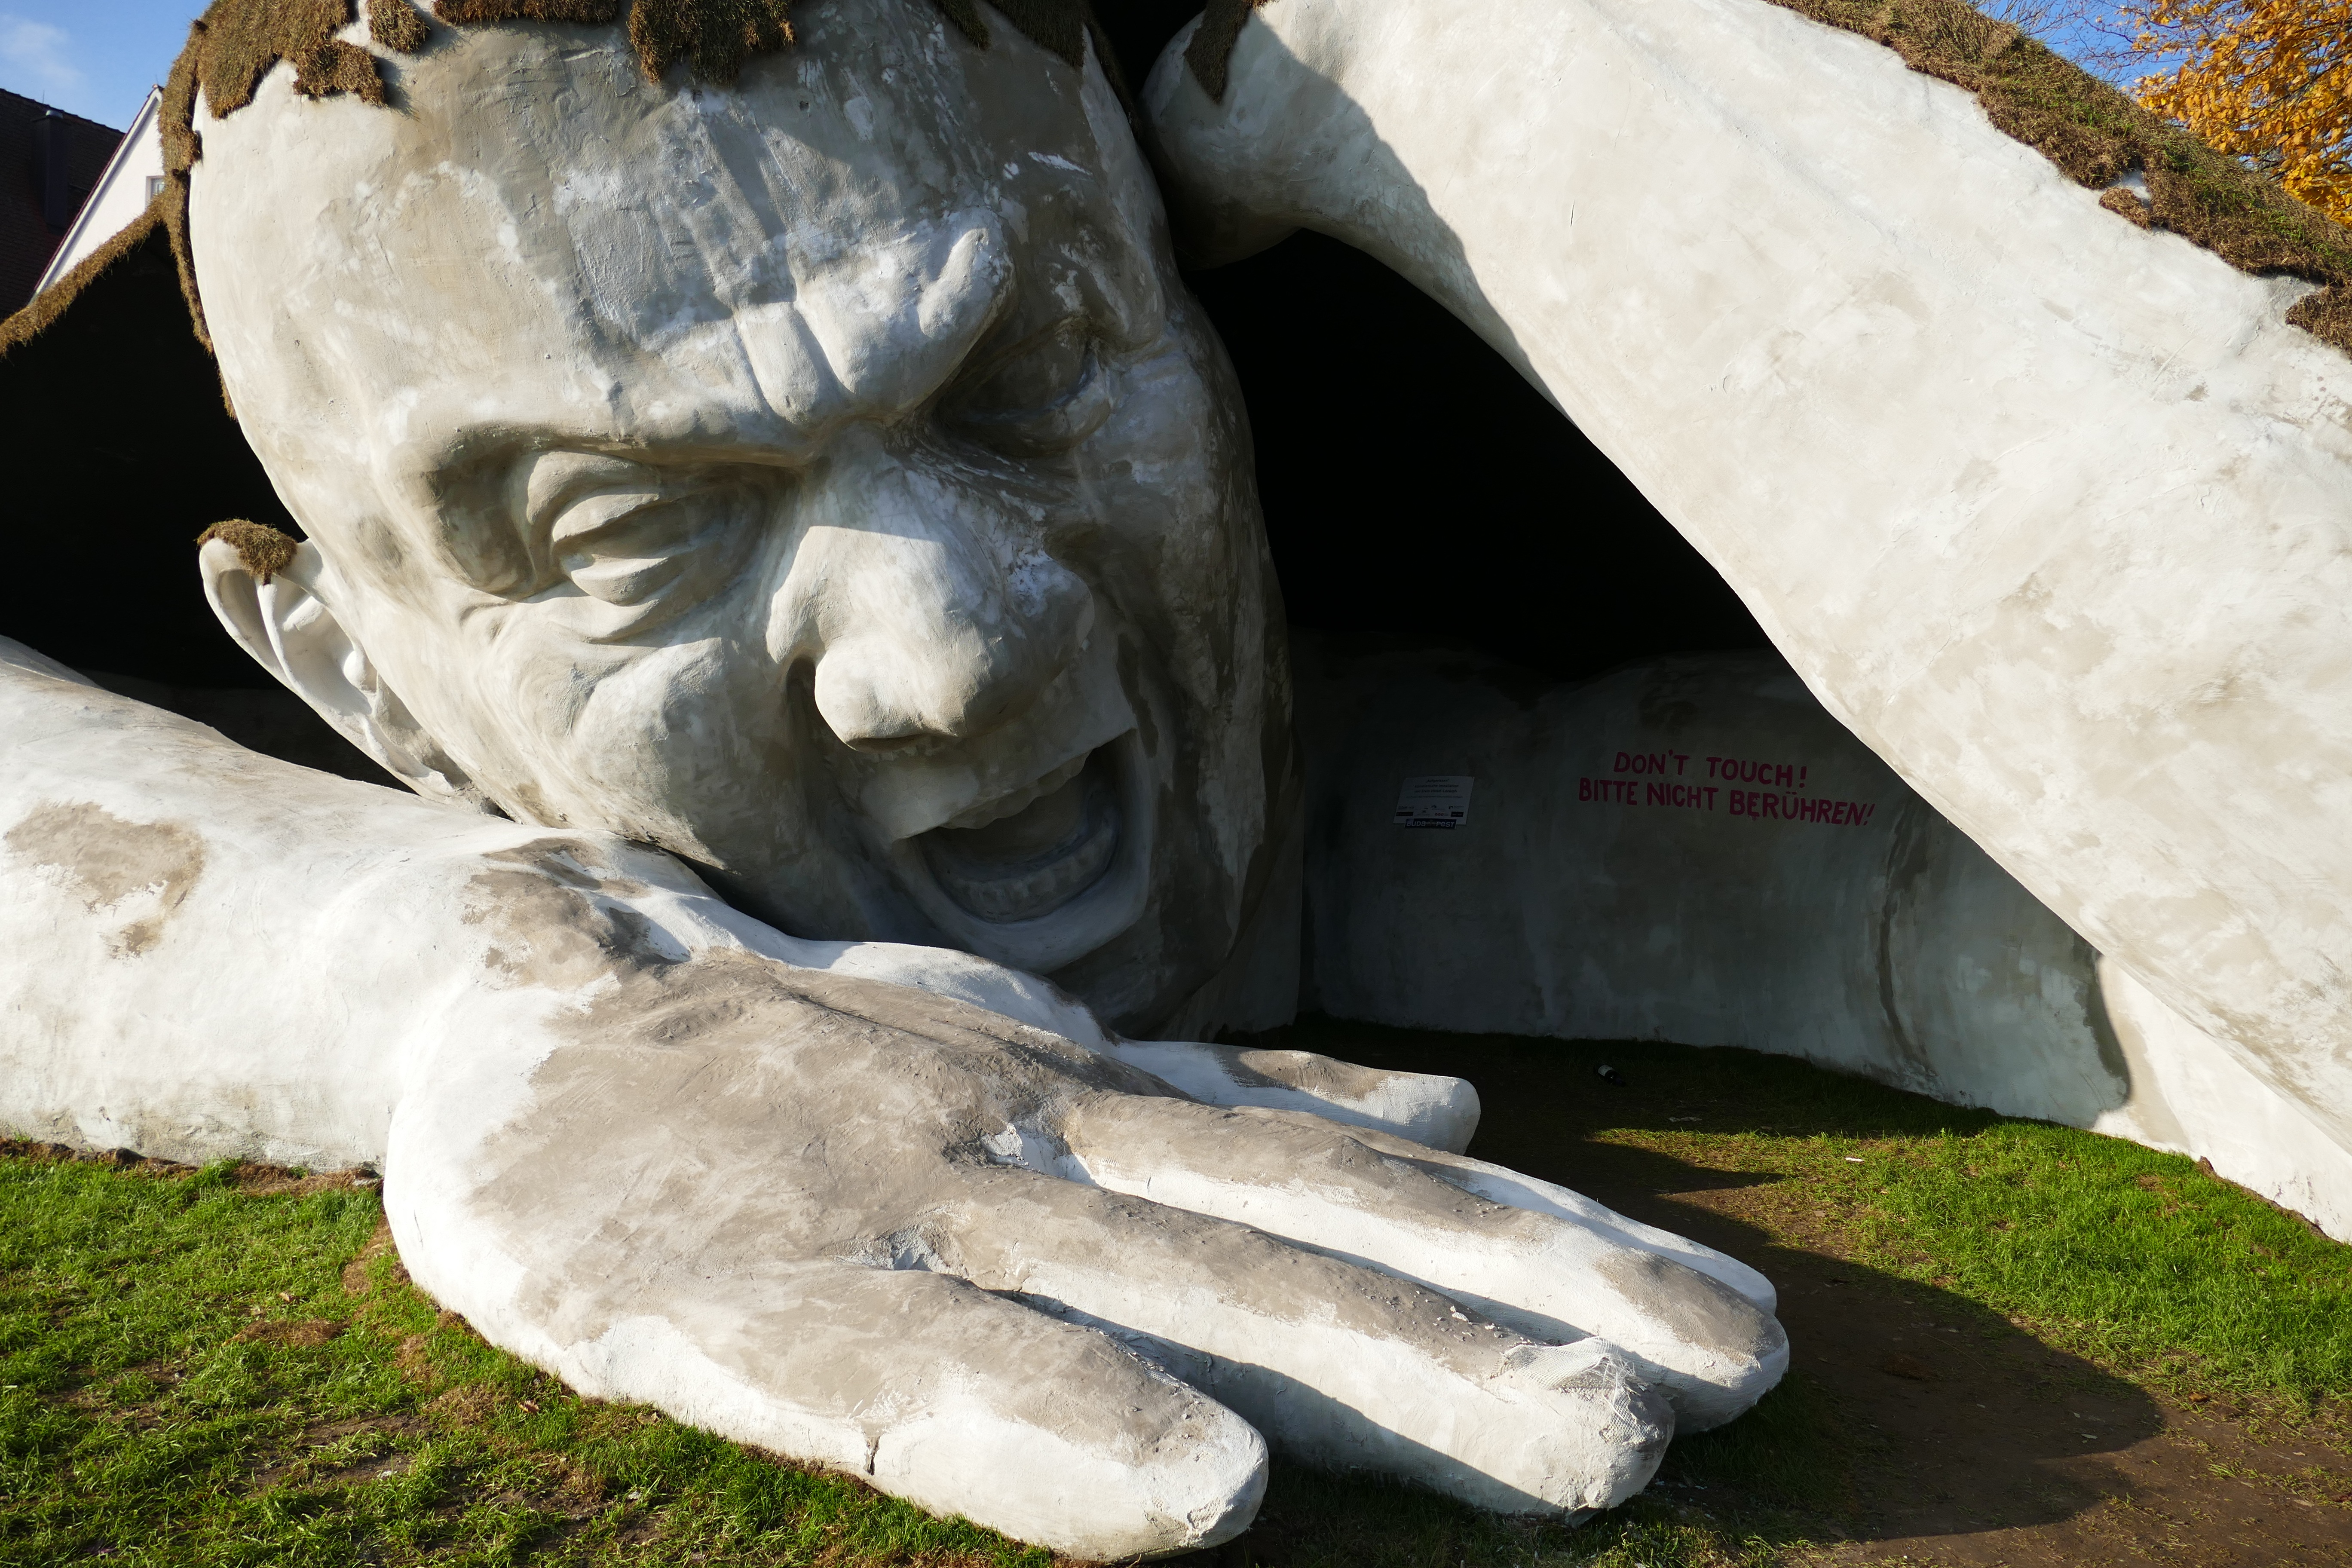
rock, stone, monument, statue, symbol, freedom, sculpture, art, figure, temple, giant, carving, drilled down, ancient history, ervin ahmad l r nth